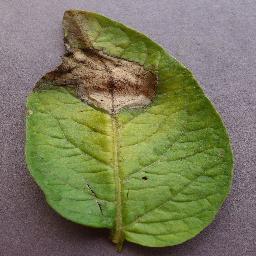
Label: Potato___Late_blight